Haor

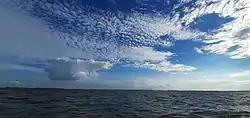
Nikli Haor is one of the beautiful tourist places in Bangladesh.

"Lonely Planet" describes these areas as "some of the most fascinating rural areas of Bangladesh." According to the Ministry of Water Resources of Bangladesh, there were 144 of tourist spots in the Haor area in 2012, of which 37 were natural and 107 were manmade. The Ministry declared its aims to increase the current GDP rate of the tourism sector from 0.70 in 2012 to 2% by 2015 and then to 5% by 2021. 13 tourism development projects were declared including 2 eco-parks, 6 tourist spots, 3 nos of bird watching tower, a fish park, a wildlife sanctuary, and a tourist center near Hammam Waterfall including hotels, restaurants, and parking areas. International Union for Conservation of Nature (IUCN) considers the increase in tourist traffic as "a potential opportunity for the